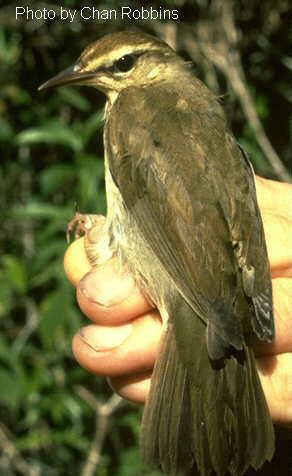
A photo of a swainson warbler